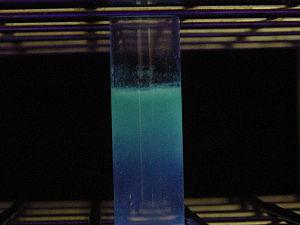
Le King A est un milieu de culture utilisé pour mettre en évidence de la pyocyanine de Pseudomonas aeruginosa.
Pseudomonas aeruginosa, autrement connu sous le nom de bacille pyocyanique, bacille du pus bleu ou pyo, est une bactérie gram-négative du genre Pseudomonas. Les bacilles sont fins, droits et très mobiles grâce à un flagelle polaire : ciliature monotriche, dépourvus de spores et de capsules. Ils apparaissent la plupart du temps isolés ou en diplobacilles.